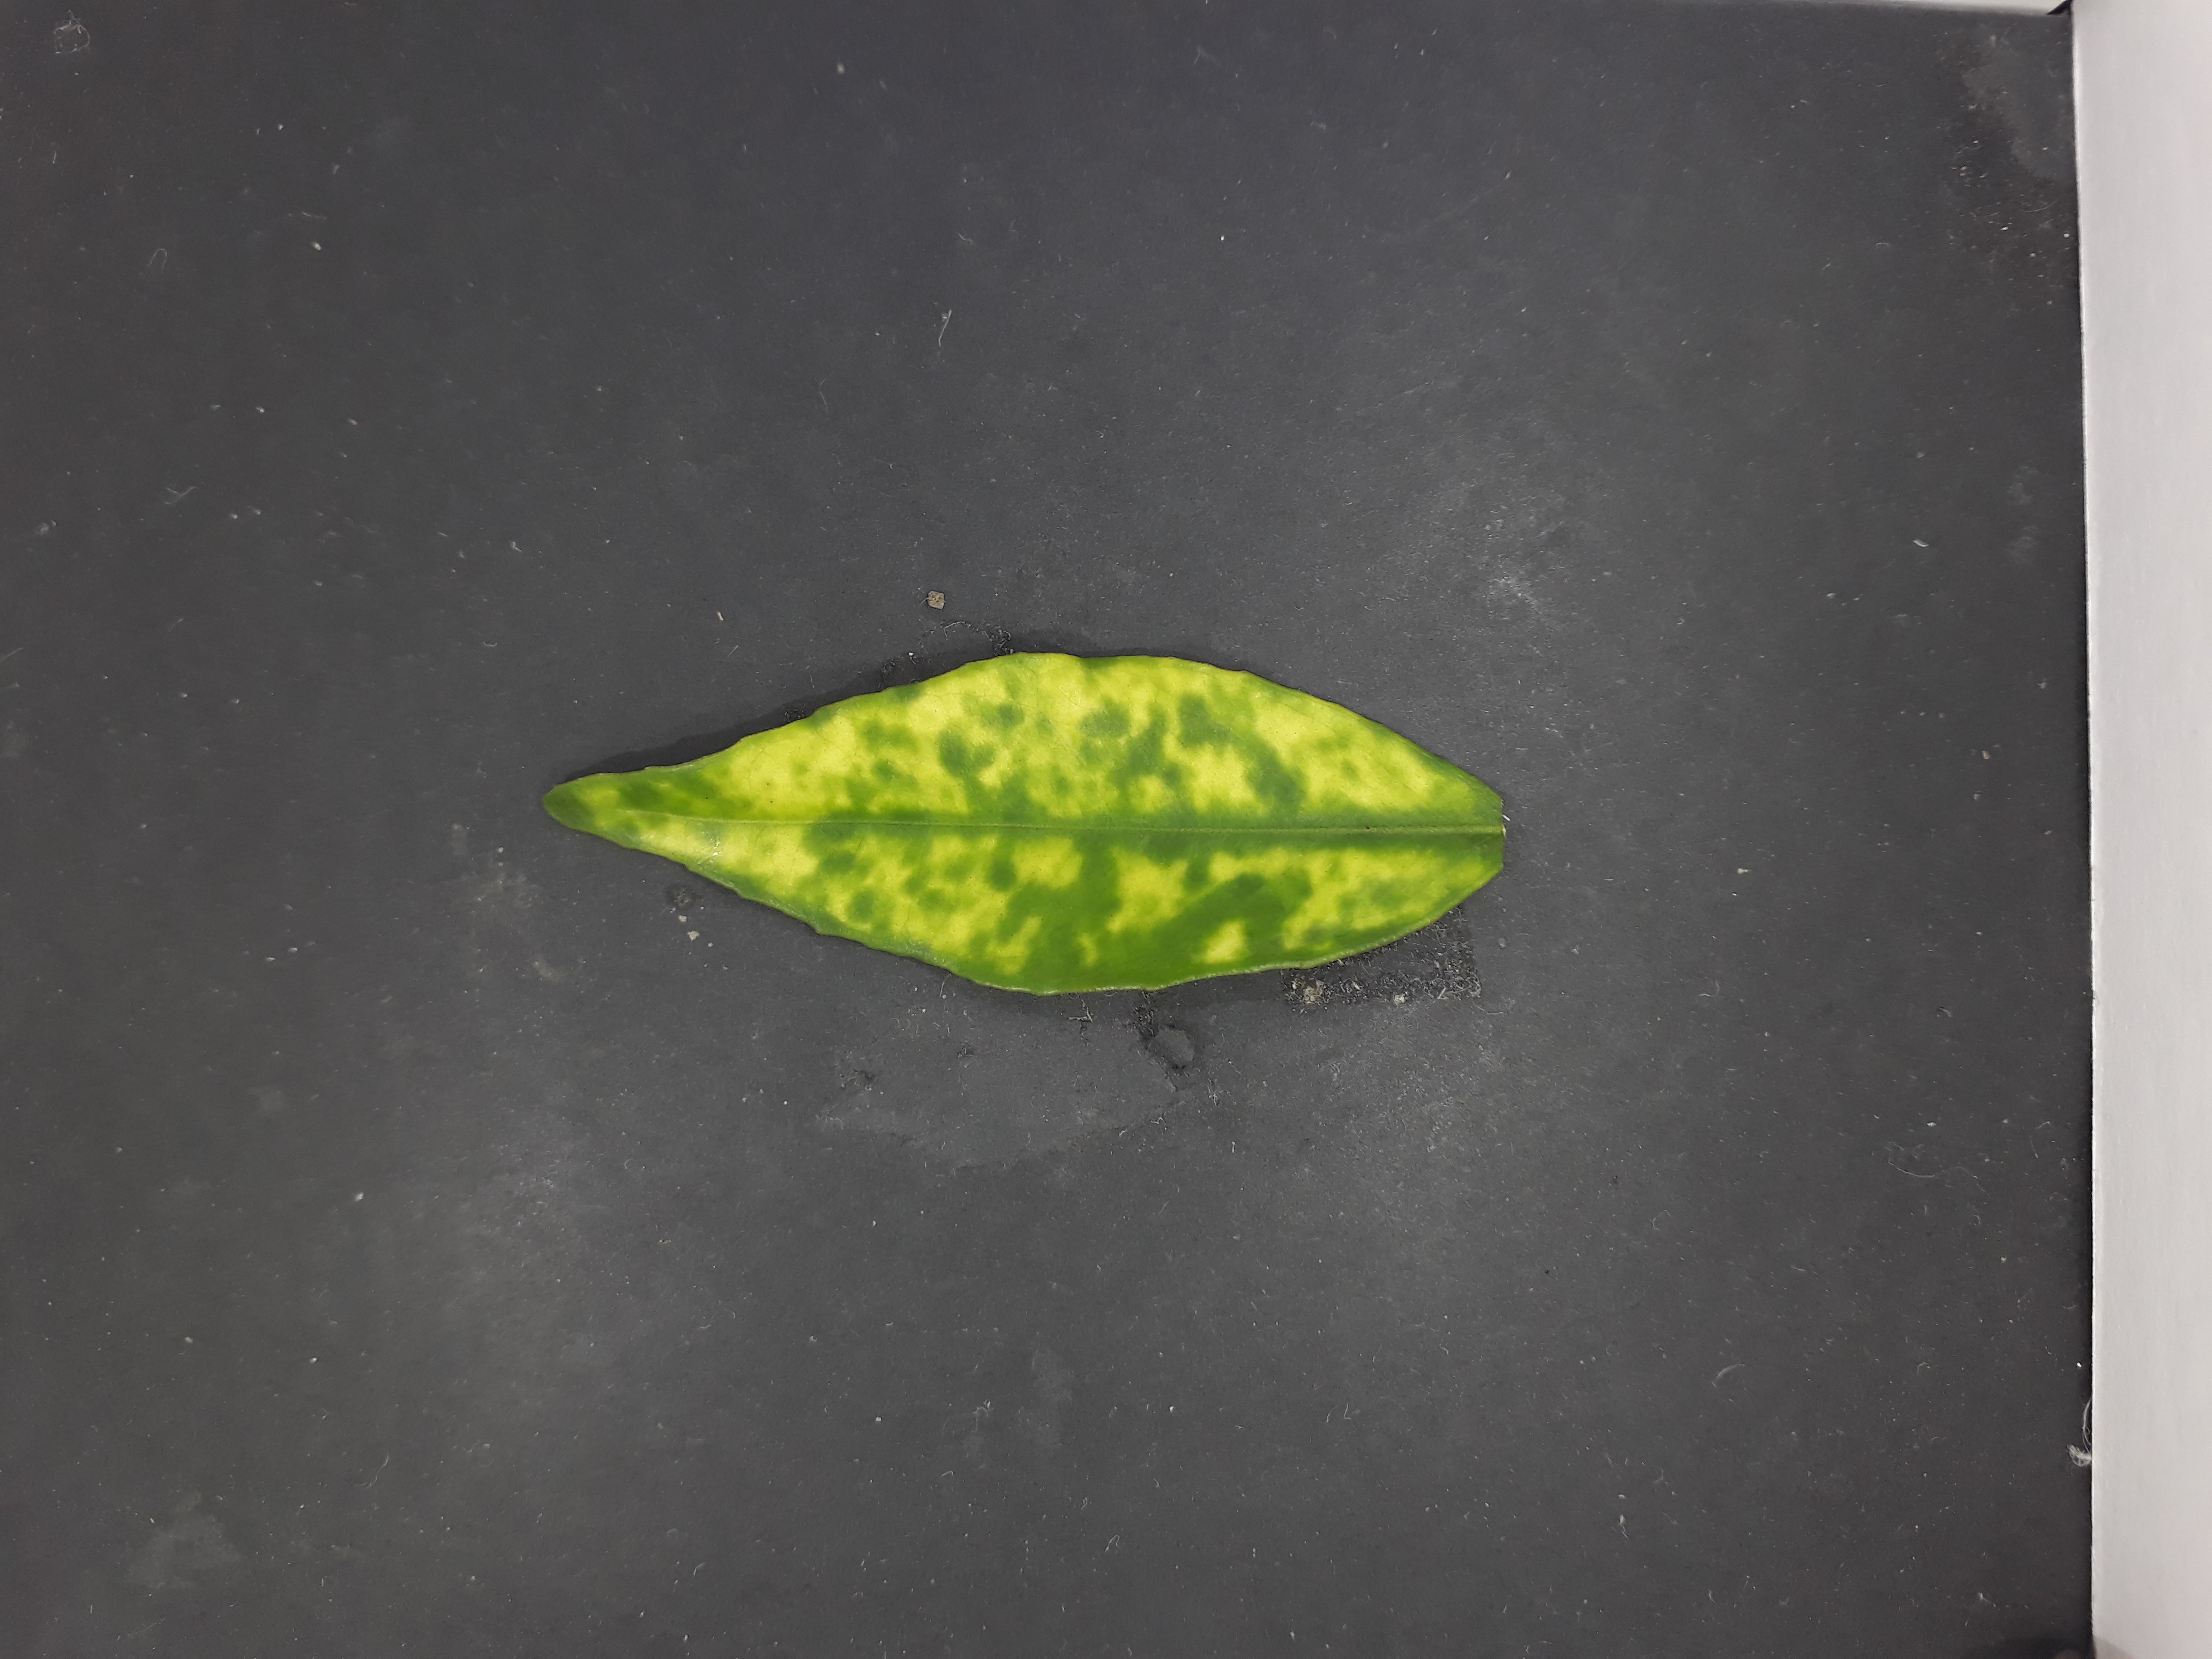
Label: Huanglongbing (HLB)